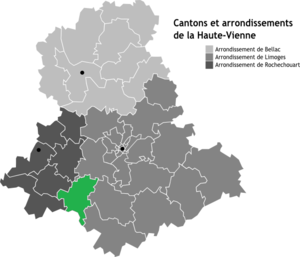
Carte des arrondissements de la Haute-Vienne
Le canton de Châlus est une ancienne division administrative française située dans le département de la Haute-Vienne et la région Nouvelle-Aquitaine. À la suite du redécoupage cantonal de 2014, le canton est fondu dans celui de Saint-Yrieix-la-Perche.